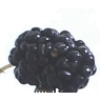
Label: Mulberry 1